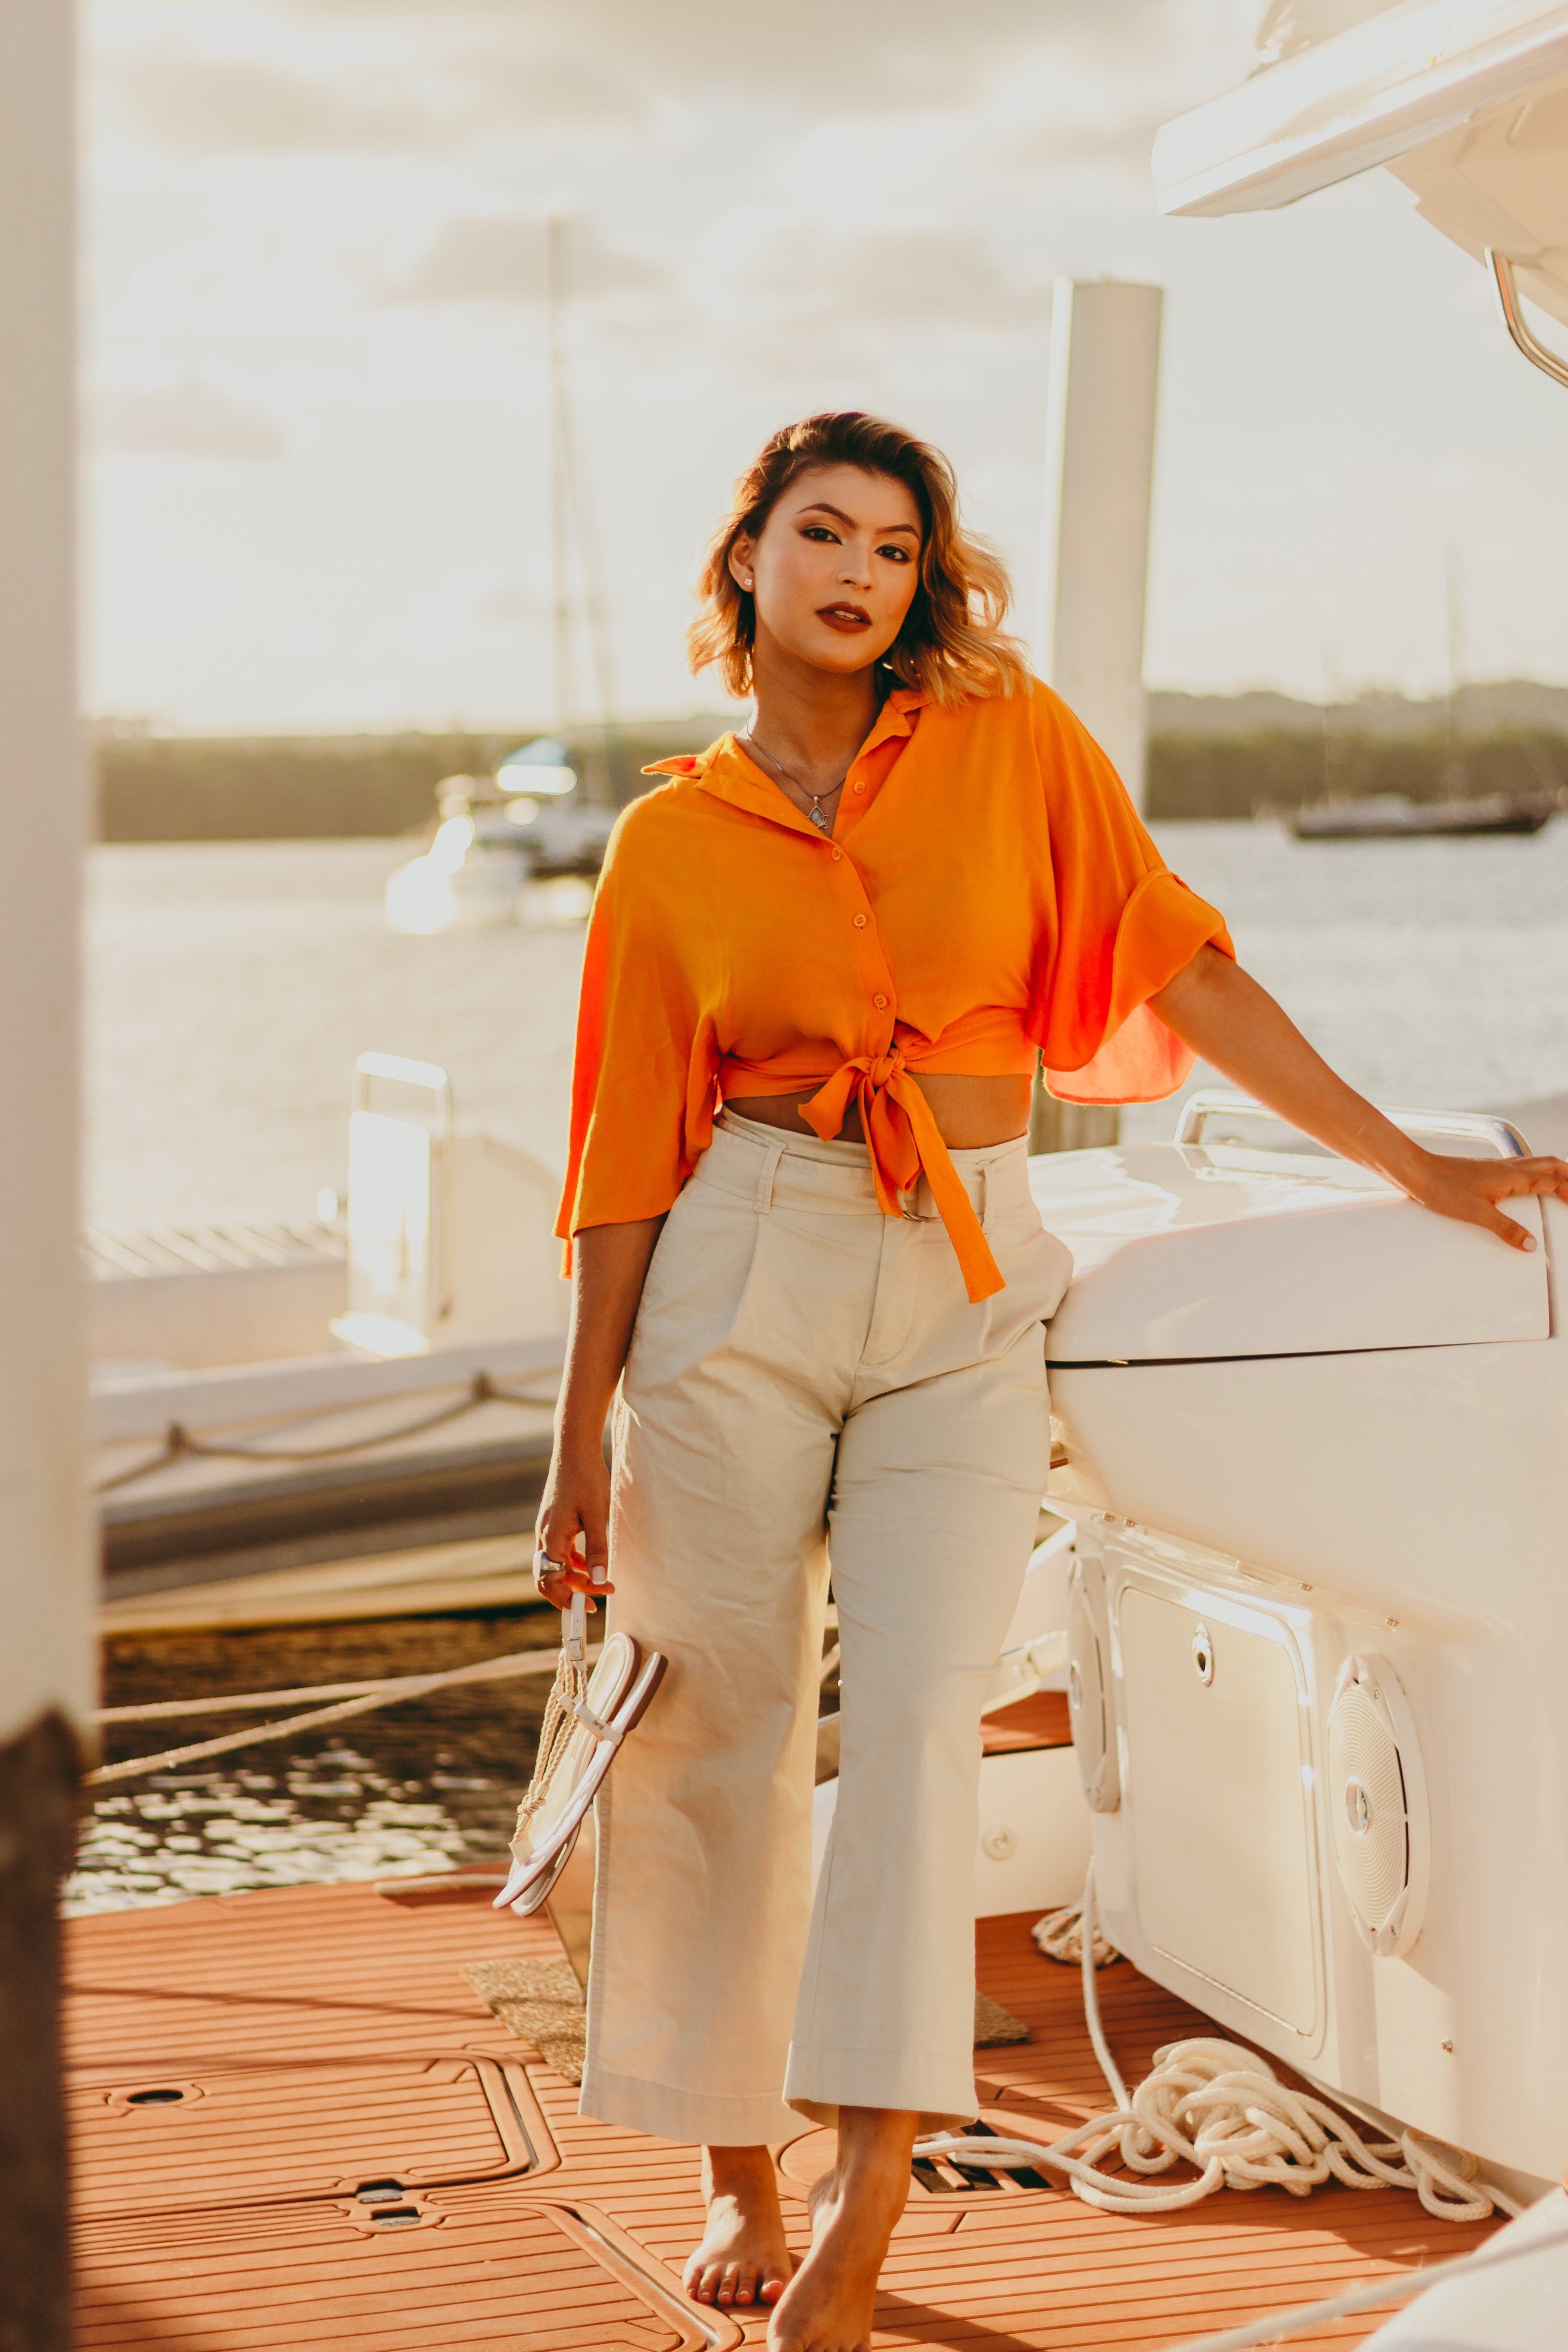
woman, joint, shoulder, leg, sky, orange, sleeve, waist, happy, street fashion, thigh, travel, knee, wood, fashion design, summer, eyewear, human leg, leisure, blond, formal wear, peach, bag, fashion accessory, landscape, fun, fashion model, sitting, automotive design, vintage clothing, foot, barefoot, sandal, flooring, vacation, sea, denim, photo shoot, belt, room, ocean